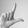
ASL letter: L